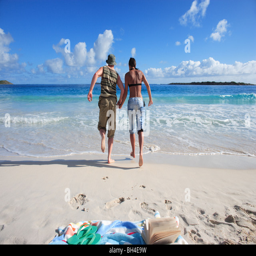
young couple holding hands and fully clothed as they run into the sea on a deserted tropical beach